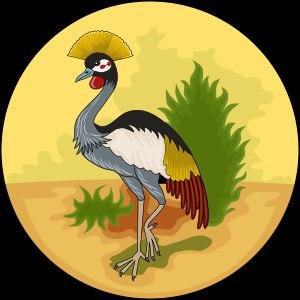
L'Ouganda, en forme longue la république d'Ouganda ou la république de l'Ouganda, en anglais Uganda et Republic of Uganda, en swahili Uganda et Jamhuri ya Uganda, est un pays d'Afrique de l'Est. Il est aussi considéré comme faisant partie de l'Afrique des Grands Lacs. Il est entouré par la République démocratique du Congo à l'ouest, le Kenya à l'est, le Rwanda au sud-ouest, le Soudan du Sud au nord et la Tanzanie au sud. Le Sud du pays englobe une vaste partie du lac Victoria. L'Ouganda tire son nom de l'ancien royaume de Buganda, qui couvrait autrefois les régions les plus au sud, dont la capitale et plus grande ville est Kampala. L'Ouganda est un pays membre de l'Organisation de la coopération islamique.
Cet article présente un résumé de l'histoire de l'Ouganda. L'Ouganda est un pays de l'Afrique de l'Est, et fait partie également de ce qui est communément appelé l'Afrique des Grands Lacs, avec notamment le lac Kyoga dans la partie septentrionale du pays, le lac Victoria aux limites Sud du pays, et les lacs Edouard et Albert aux limites Est. Cette contrée a vu se développer plusieurs royaumes, du XVᵉ siècle au XIXᵉ siècle, dont la particularité a été une centralisation politique précoce. Le plus important de ces royaumes a été le Bouganda, dont son nom est issu. La contrée a été colonisée par les Britanniques dans la seconde moitié du XIXᵉ siècle, et a retrouvé son indépendance en 1962.